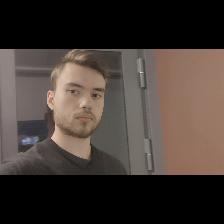
Label: Human